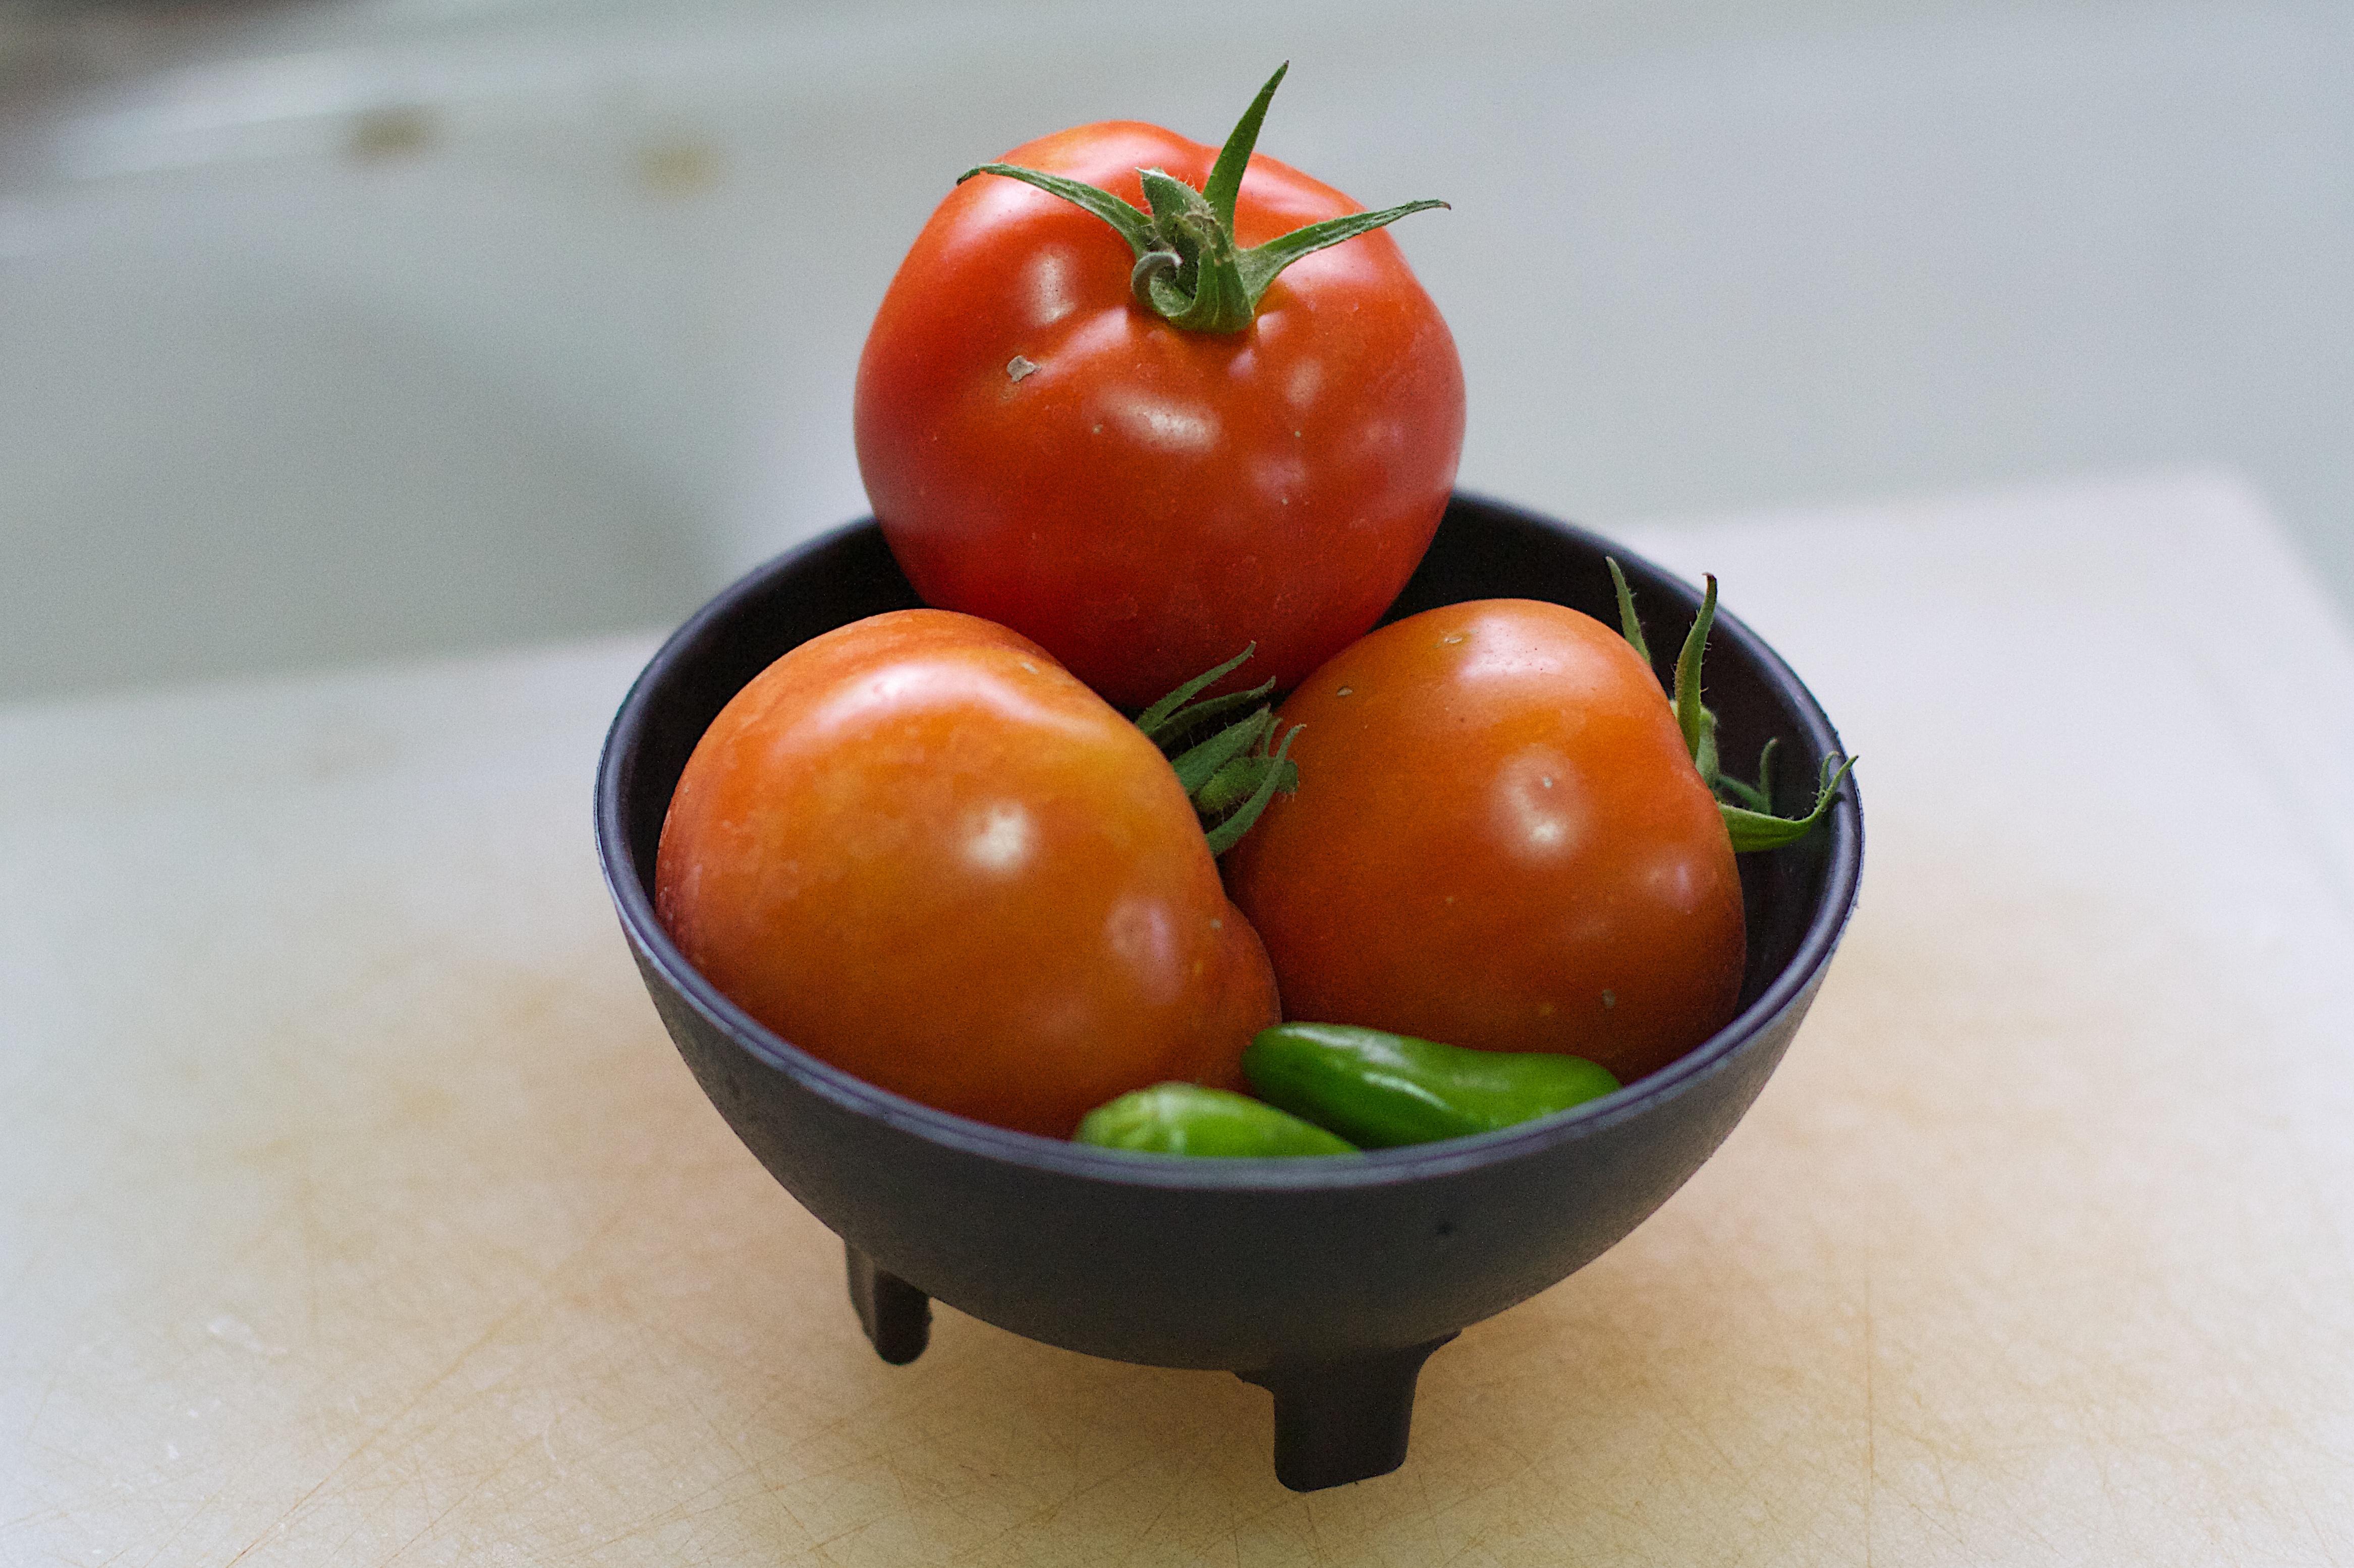
plant, fruit, dish, food, produce, vegetable, tomato, flowering plant, land plant, potato and tomato genus